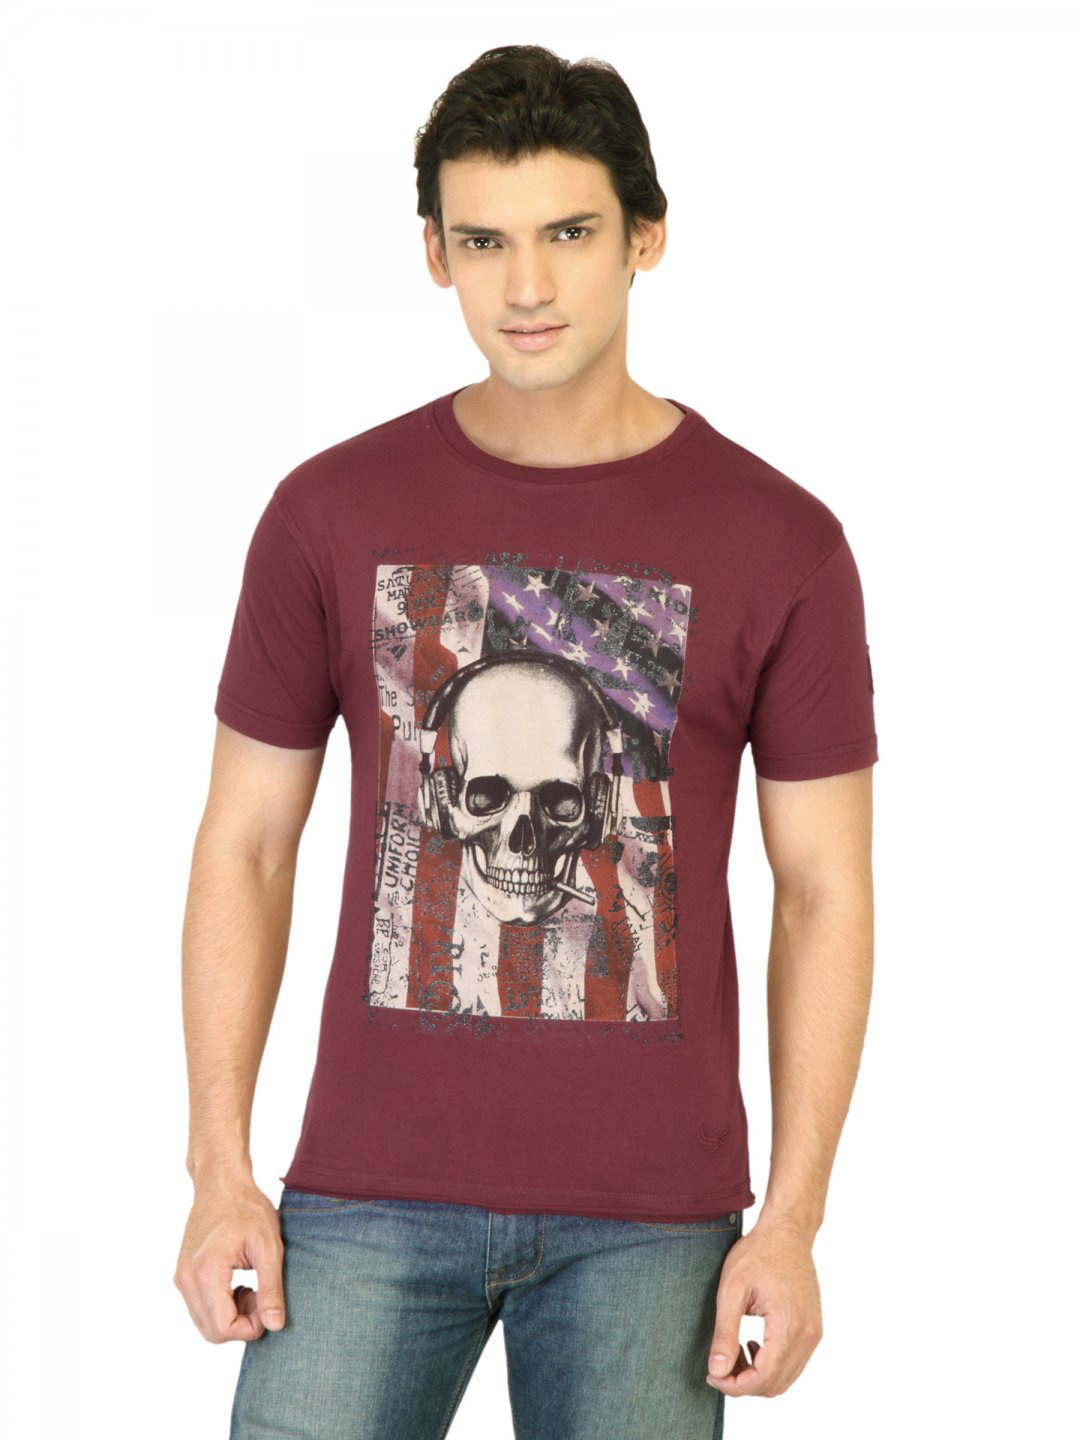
Flying Machine Men Printed Maroon Tshirts
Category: Apparel / Topwear / Tshirts
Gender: Men
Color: Maroon
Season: Fall 2011
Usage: Casual